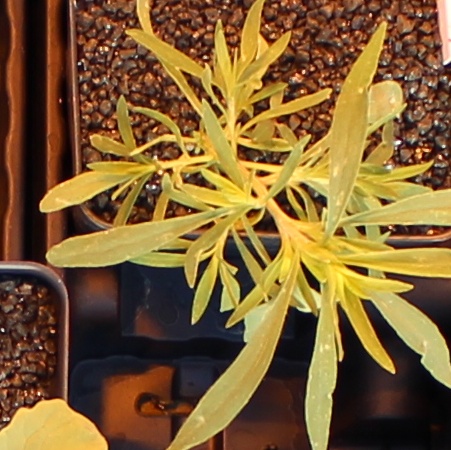
Label: Kochia